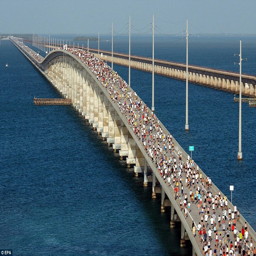
on foot : runners cross the water during recurring competition , which has been conducted